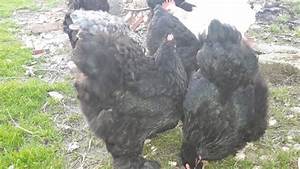
Label: chicken